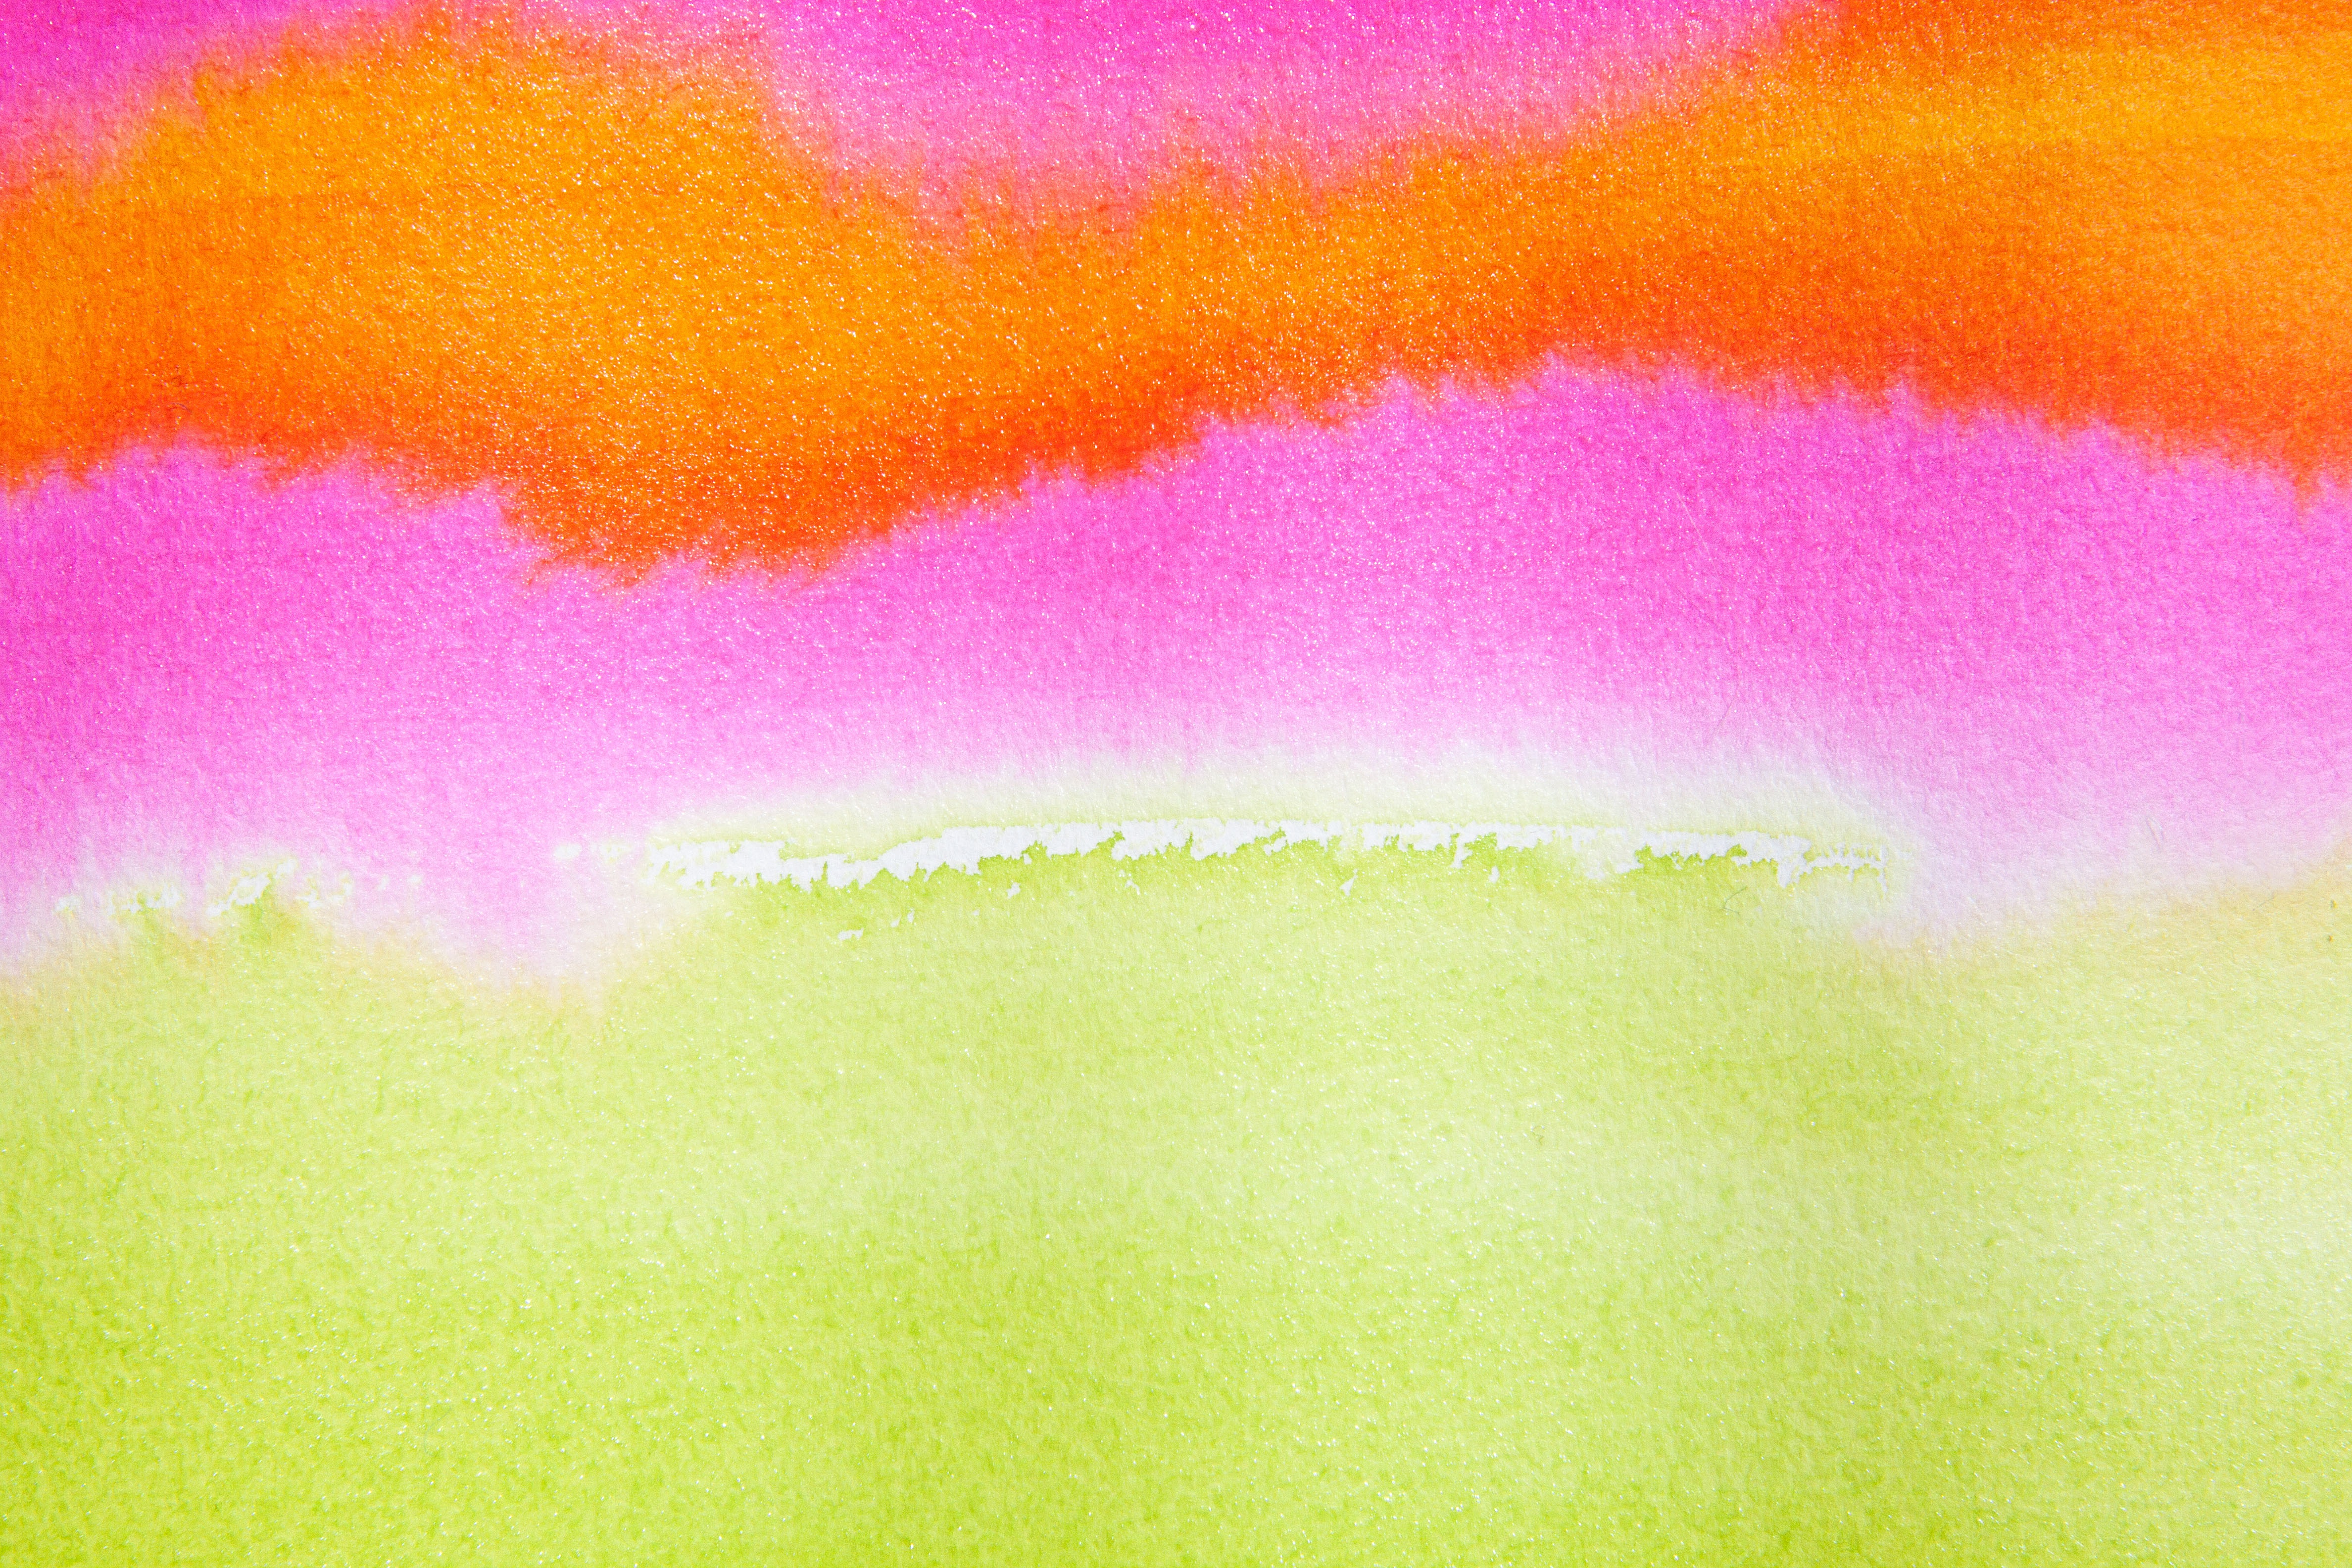
texture, flower, petal, wet, summer, orange, green, color, macro, serene, yellow, pink, watercolor, close up, cheerful, rainbow, background, course, image, fund, tusche indian ink, acrylic paint, painting technique, soluble in water, color sketch, not opaque